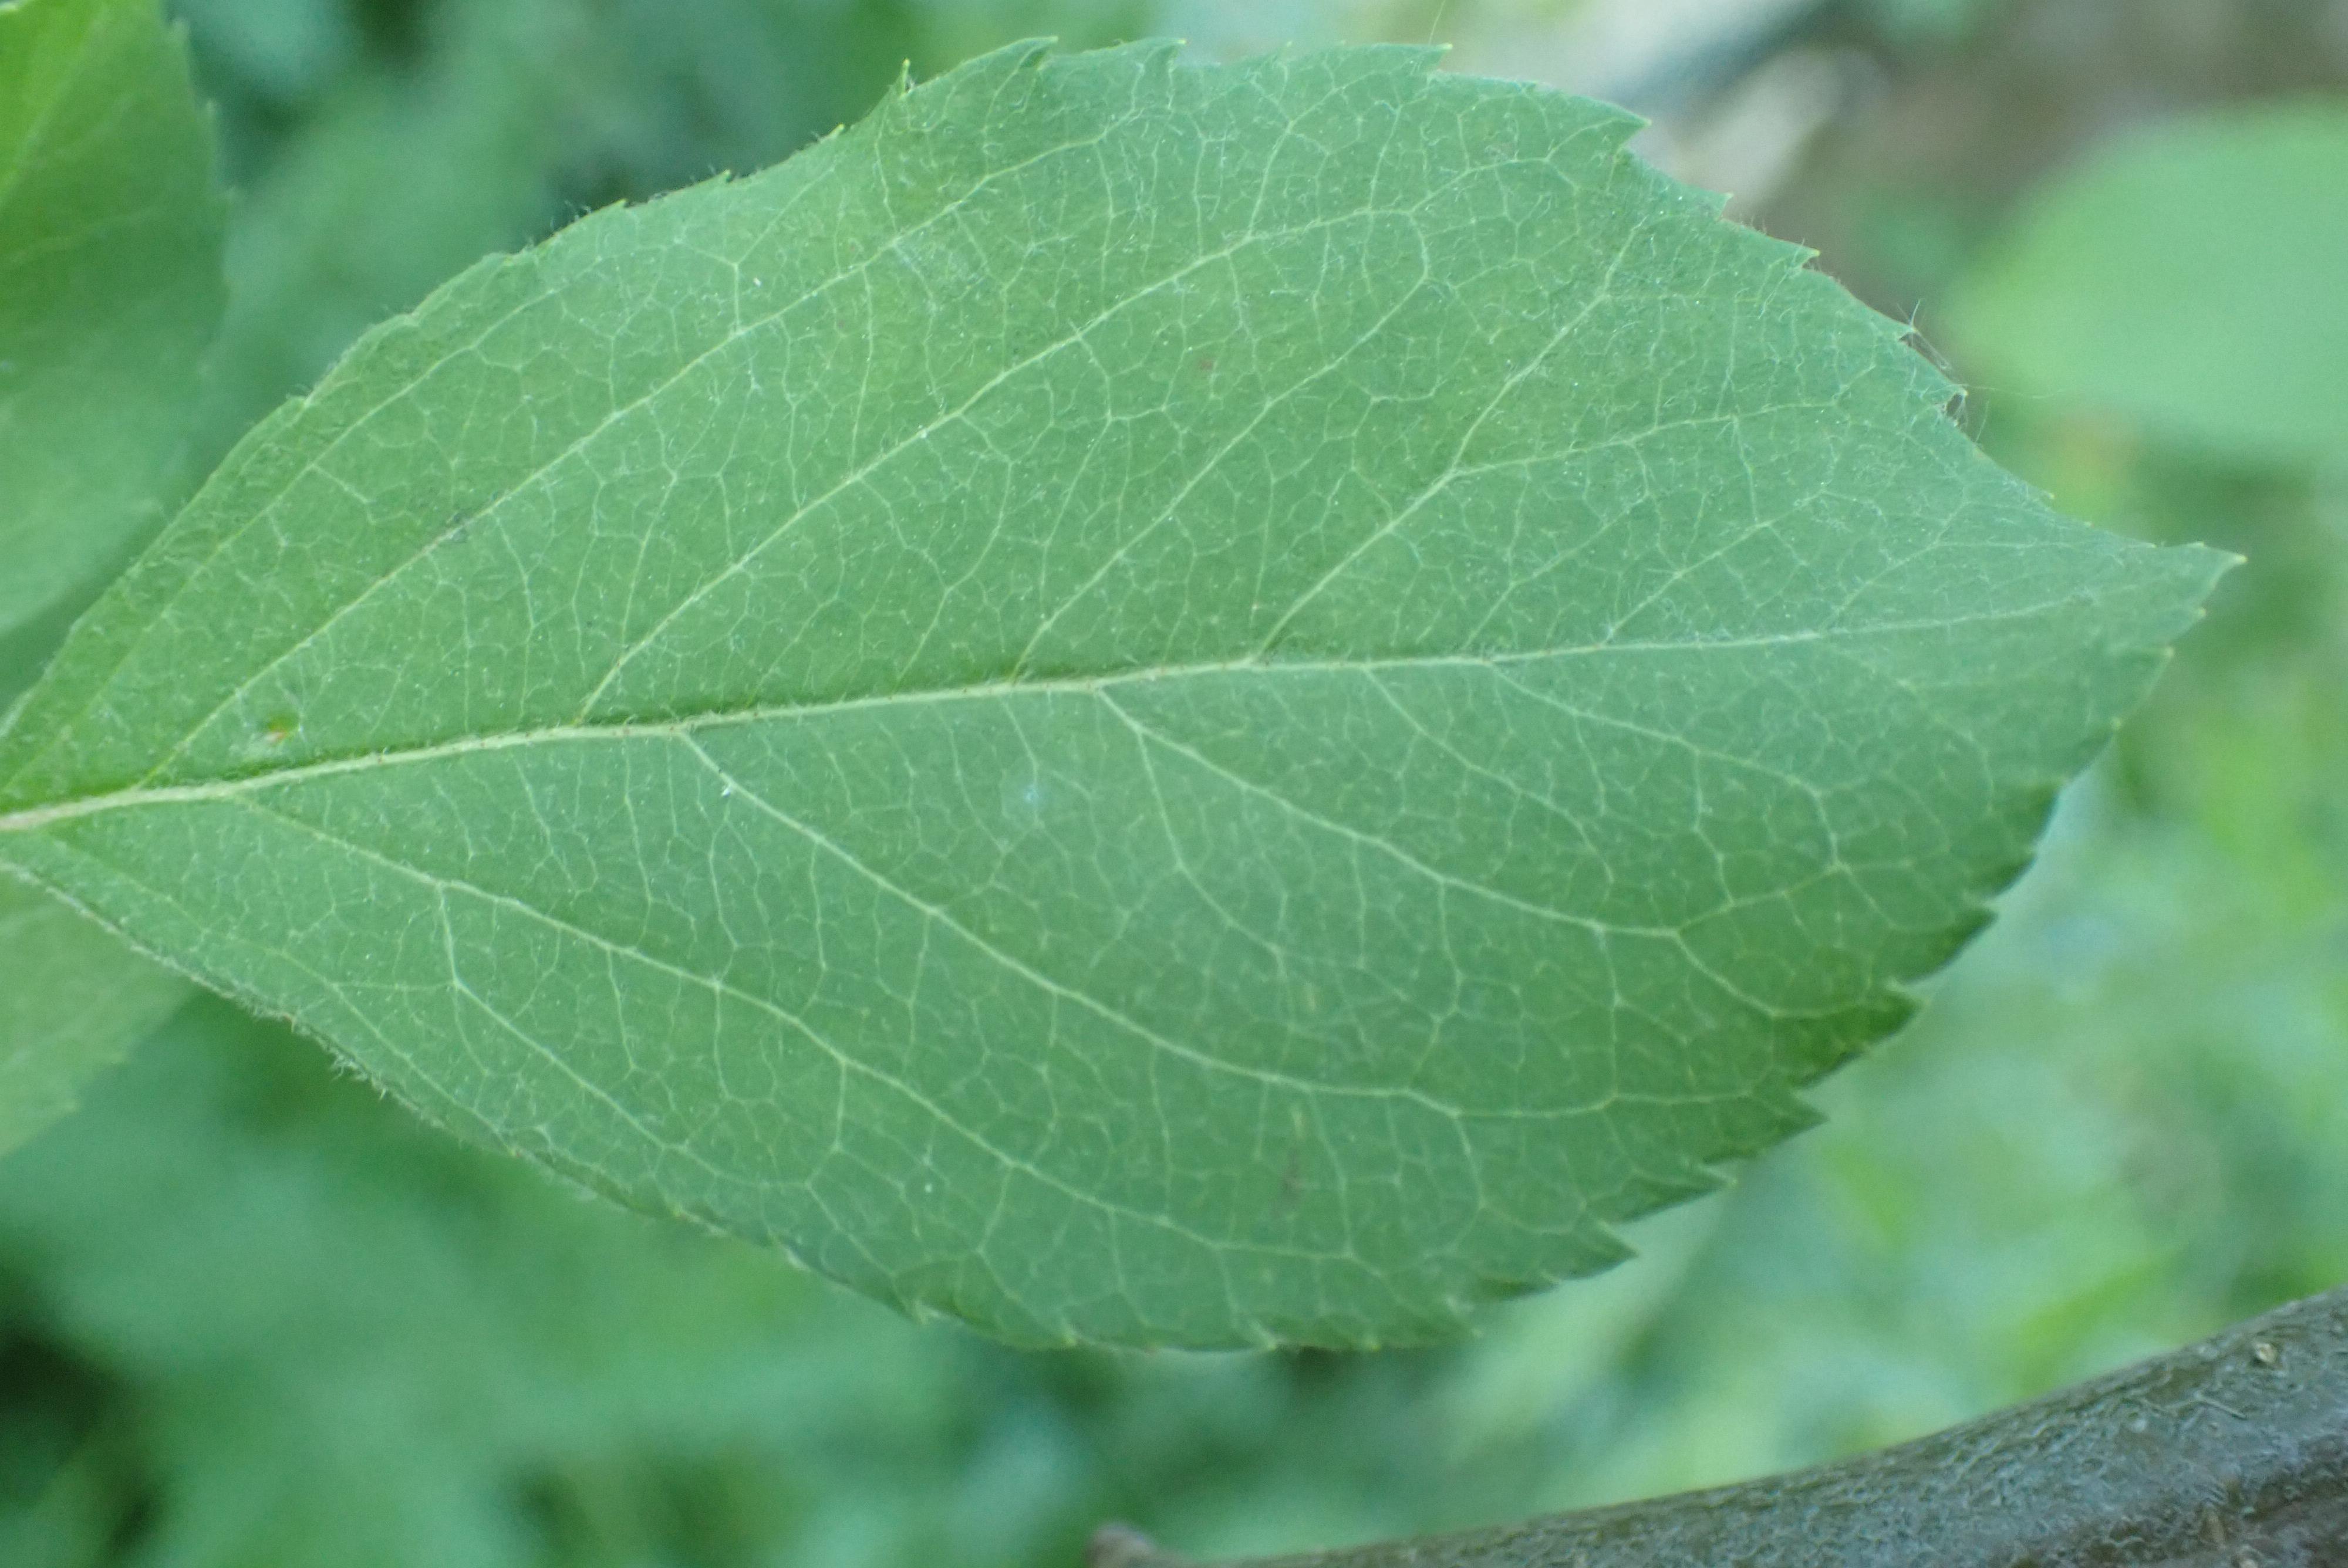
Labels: healthy